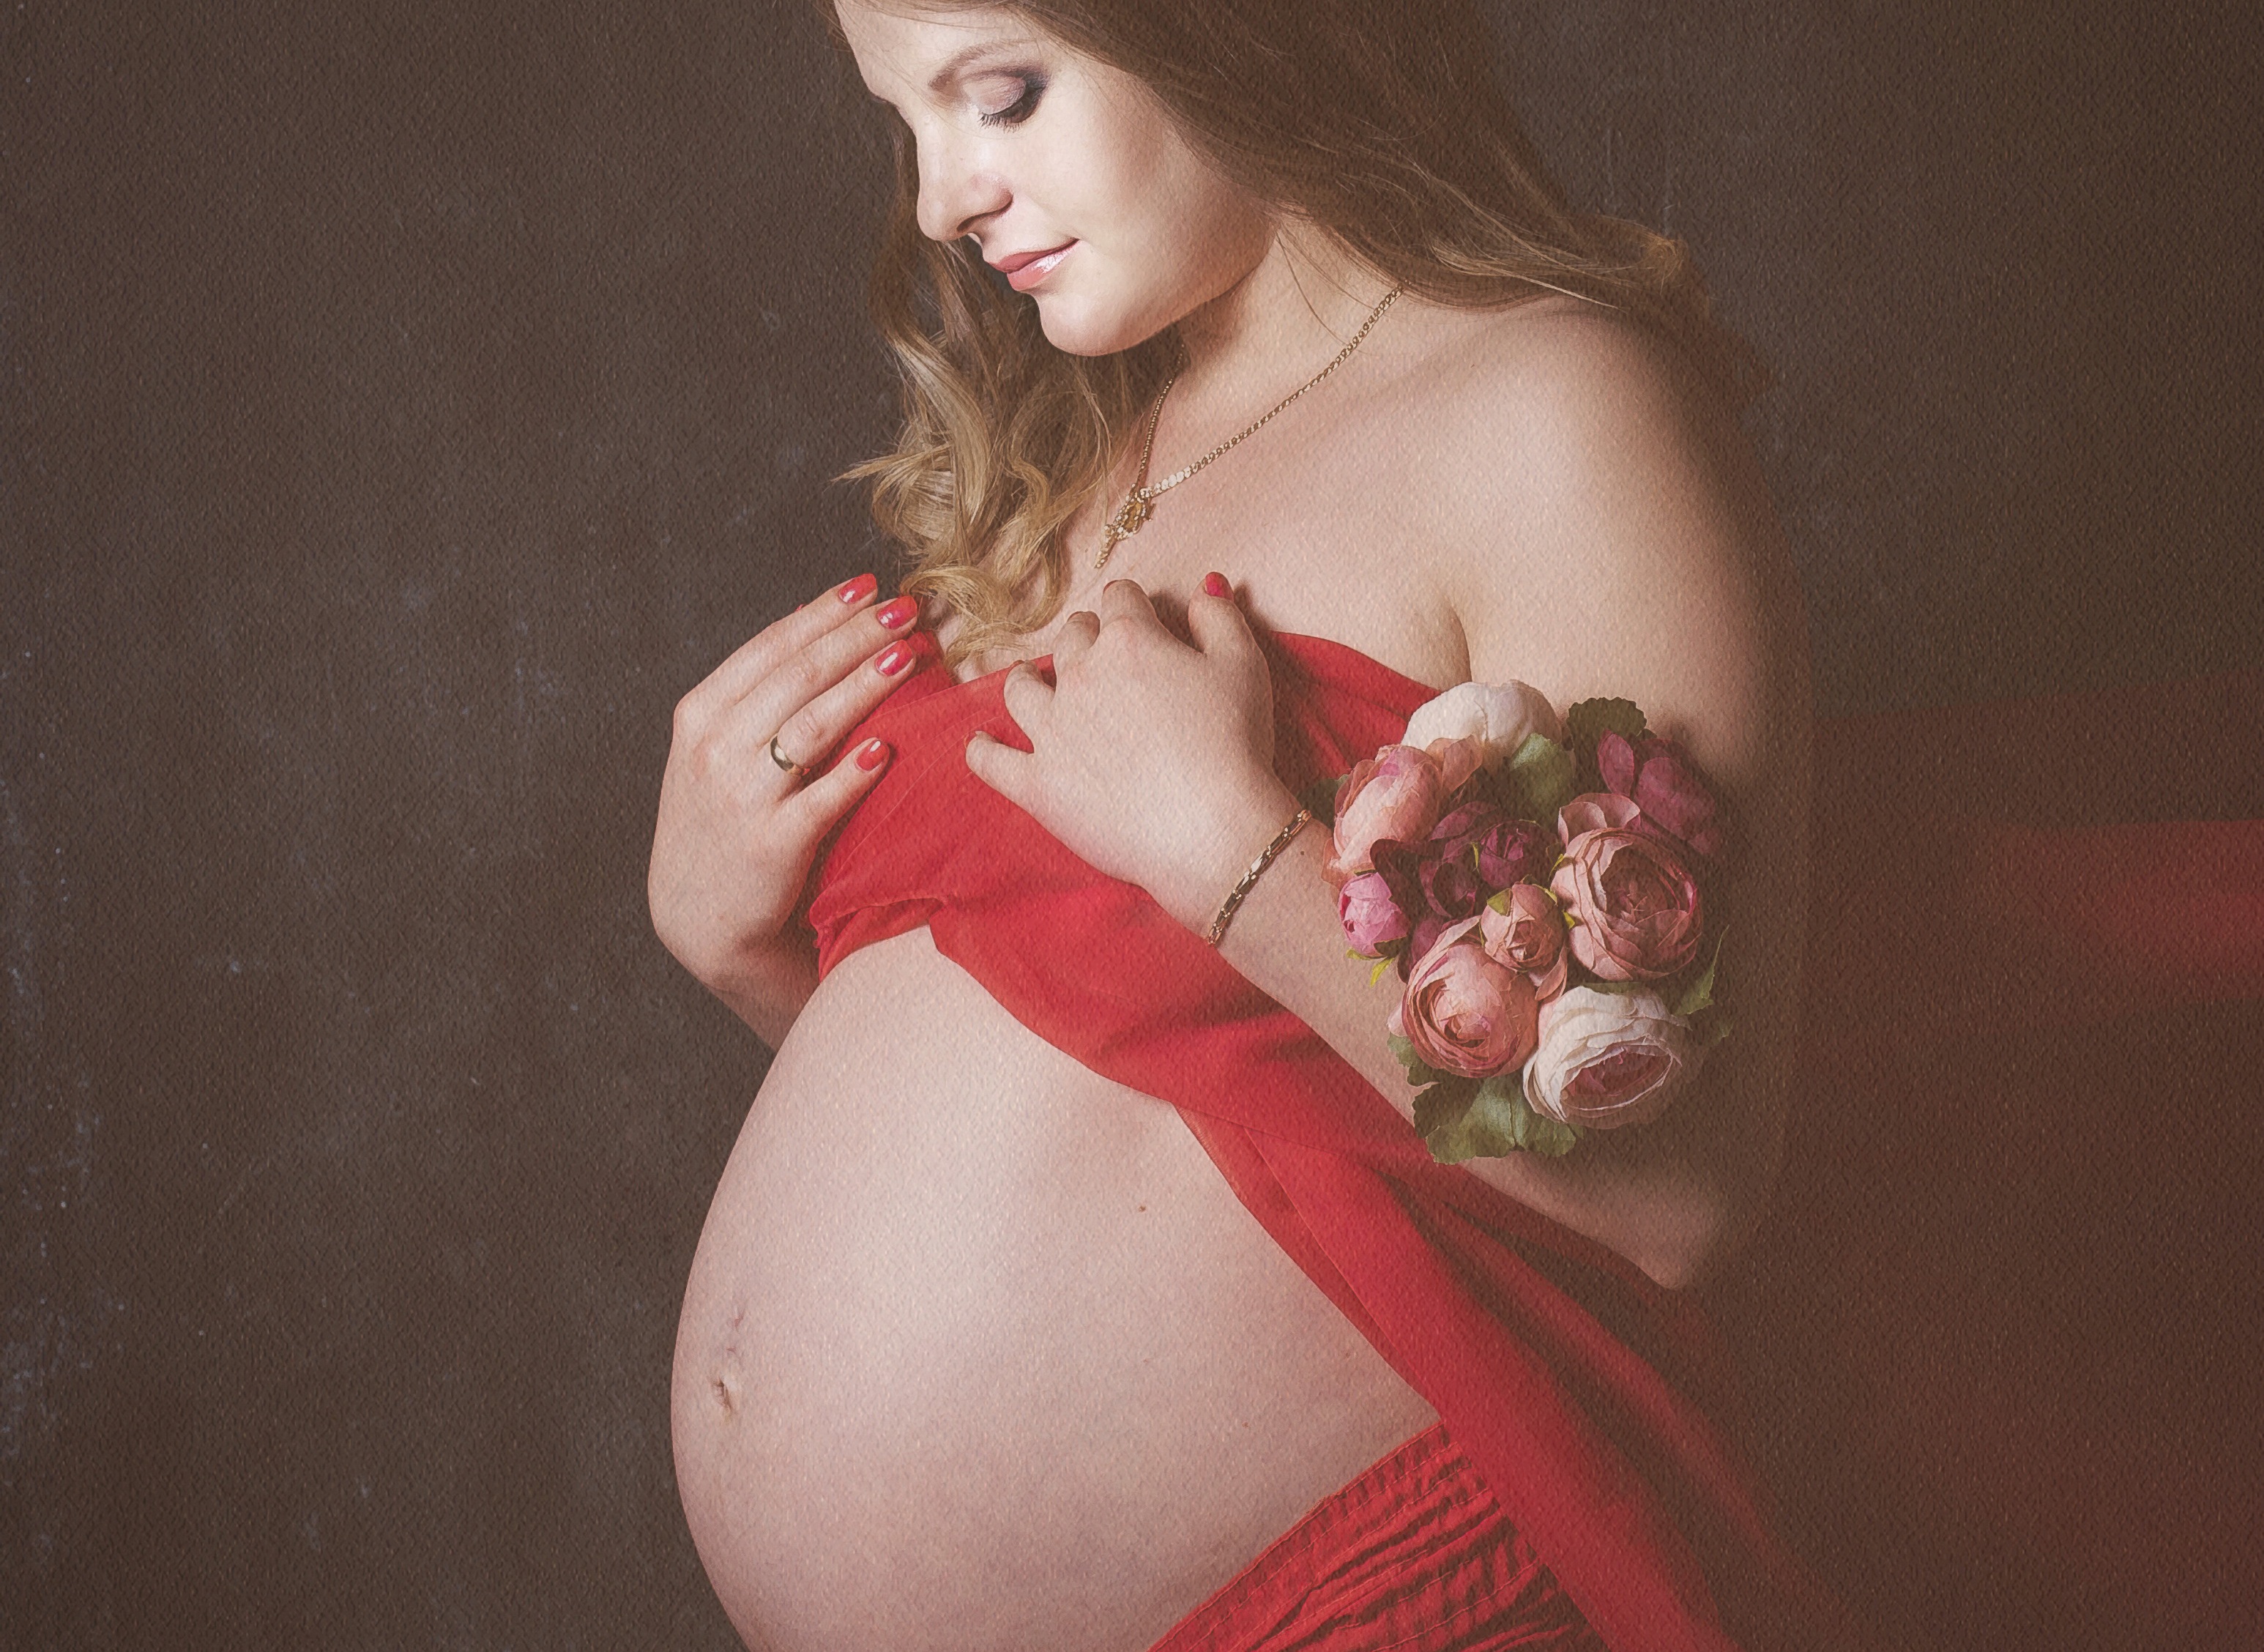
hand, person, girl, woman, photography, flower, kid, female, heart, portrait, model, red, clothing, lady, pink, bride, mom, pregnancy, son, lingerie, dress, happiness, photograph, skin, pregnant, belly, beauty, posture, femininity, tenderness, photo shoot, stand by, children photographer, family photo, i will mother, having a baby, expectant mother, soon mom, waiting for the miracle of birth, tummies, in anticipation of the, family photographer, art photography, anna brikova, undergarment, art model